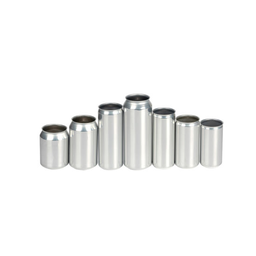
Label: metal